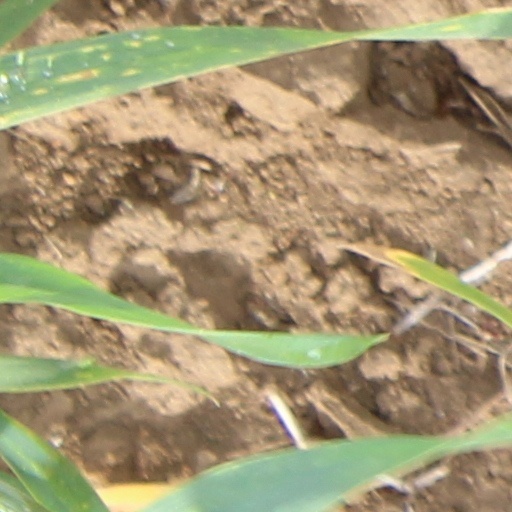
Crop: wheat